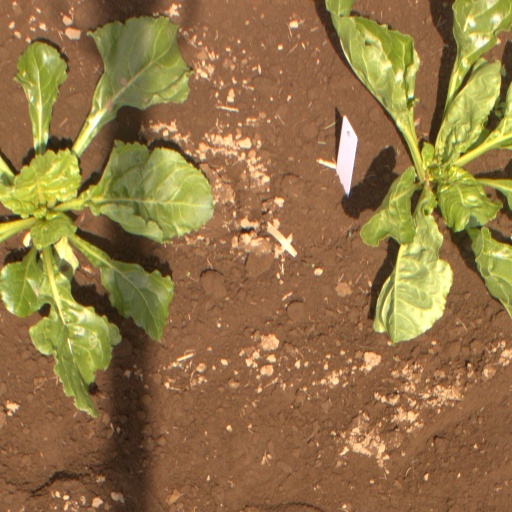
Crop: sugar beet